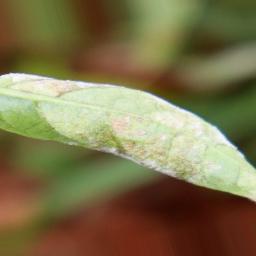
Label: powdery mildew